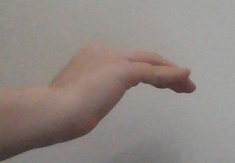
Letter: haa